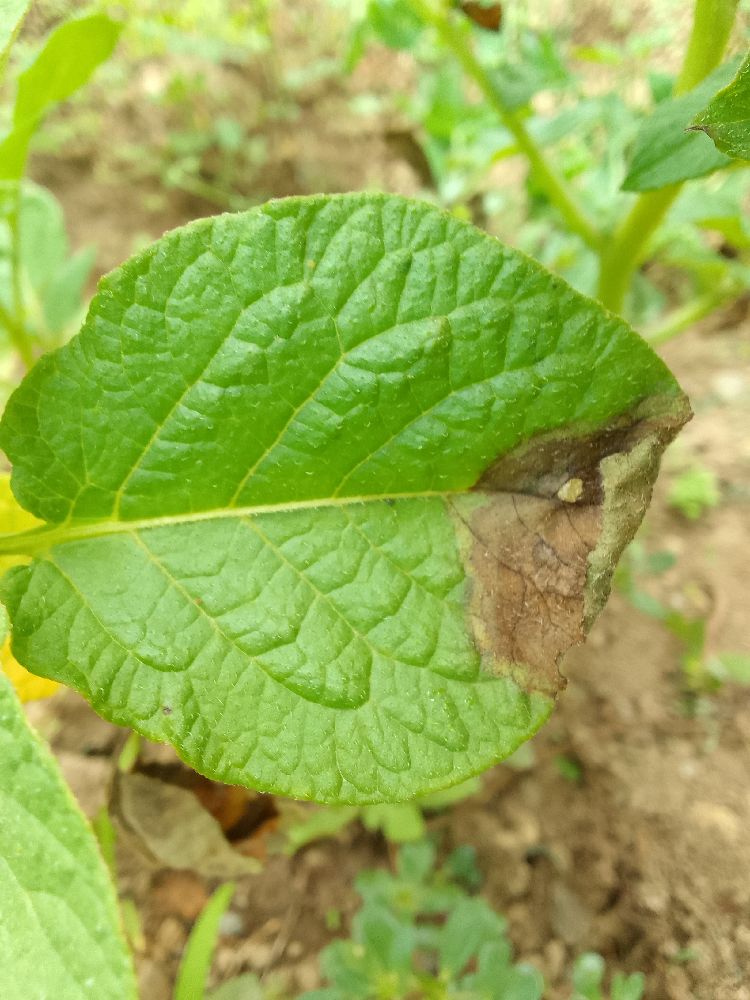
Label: Late blight